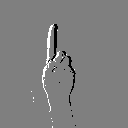
ASL letter: d